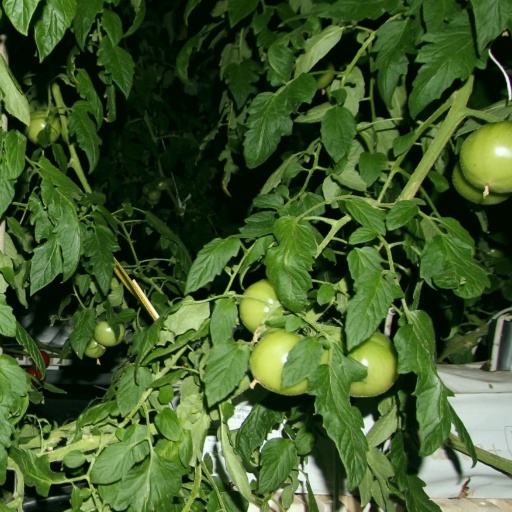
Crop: tomato